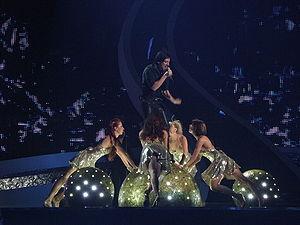
La Biélorussie participe au Concours Eurovision de la chanson, depuis sa quarante-neuvième édition, en 2004, et ne l’a encore jamais remporté.